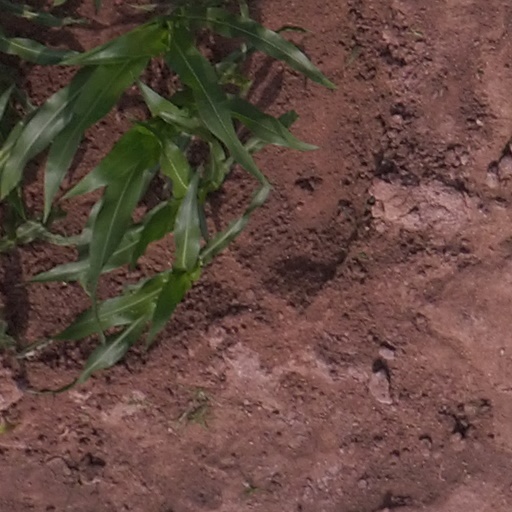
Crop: maize; corn